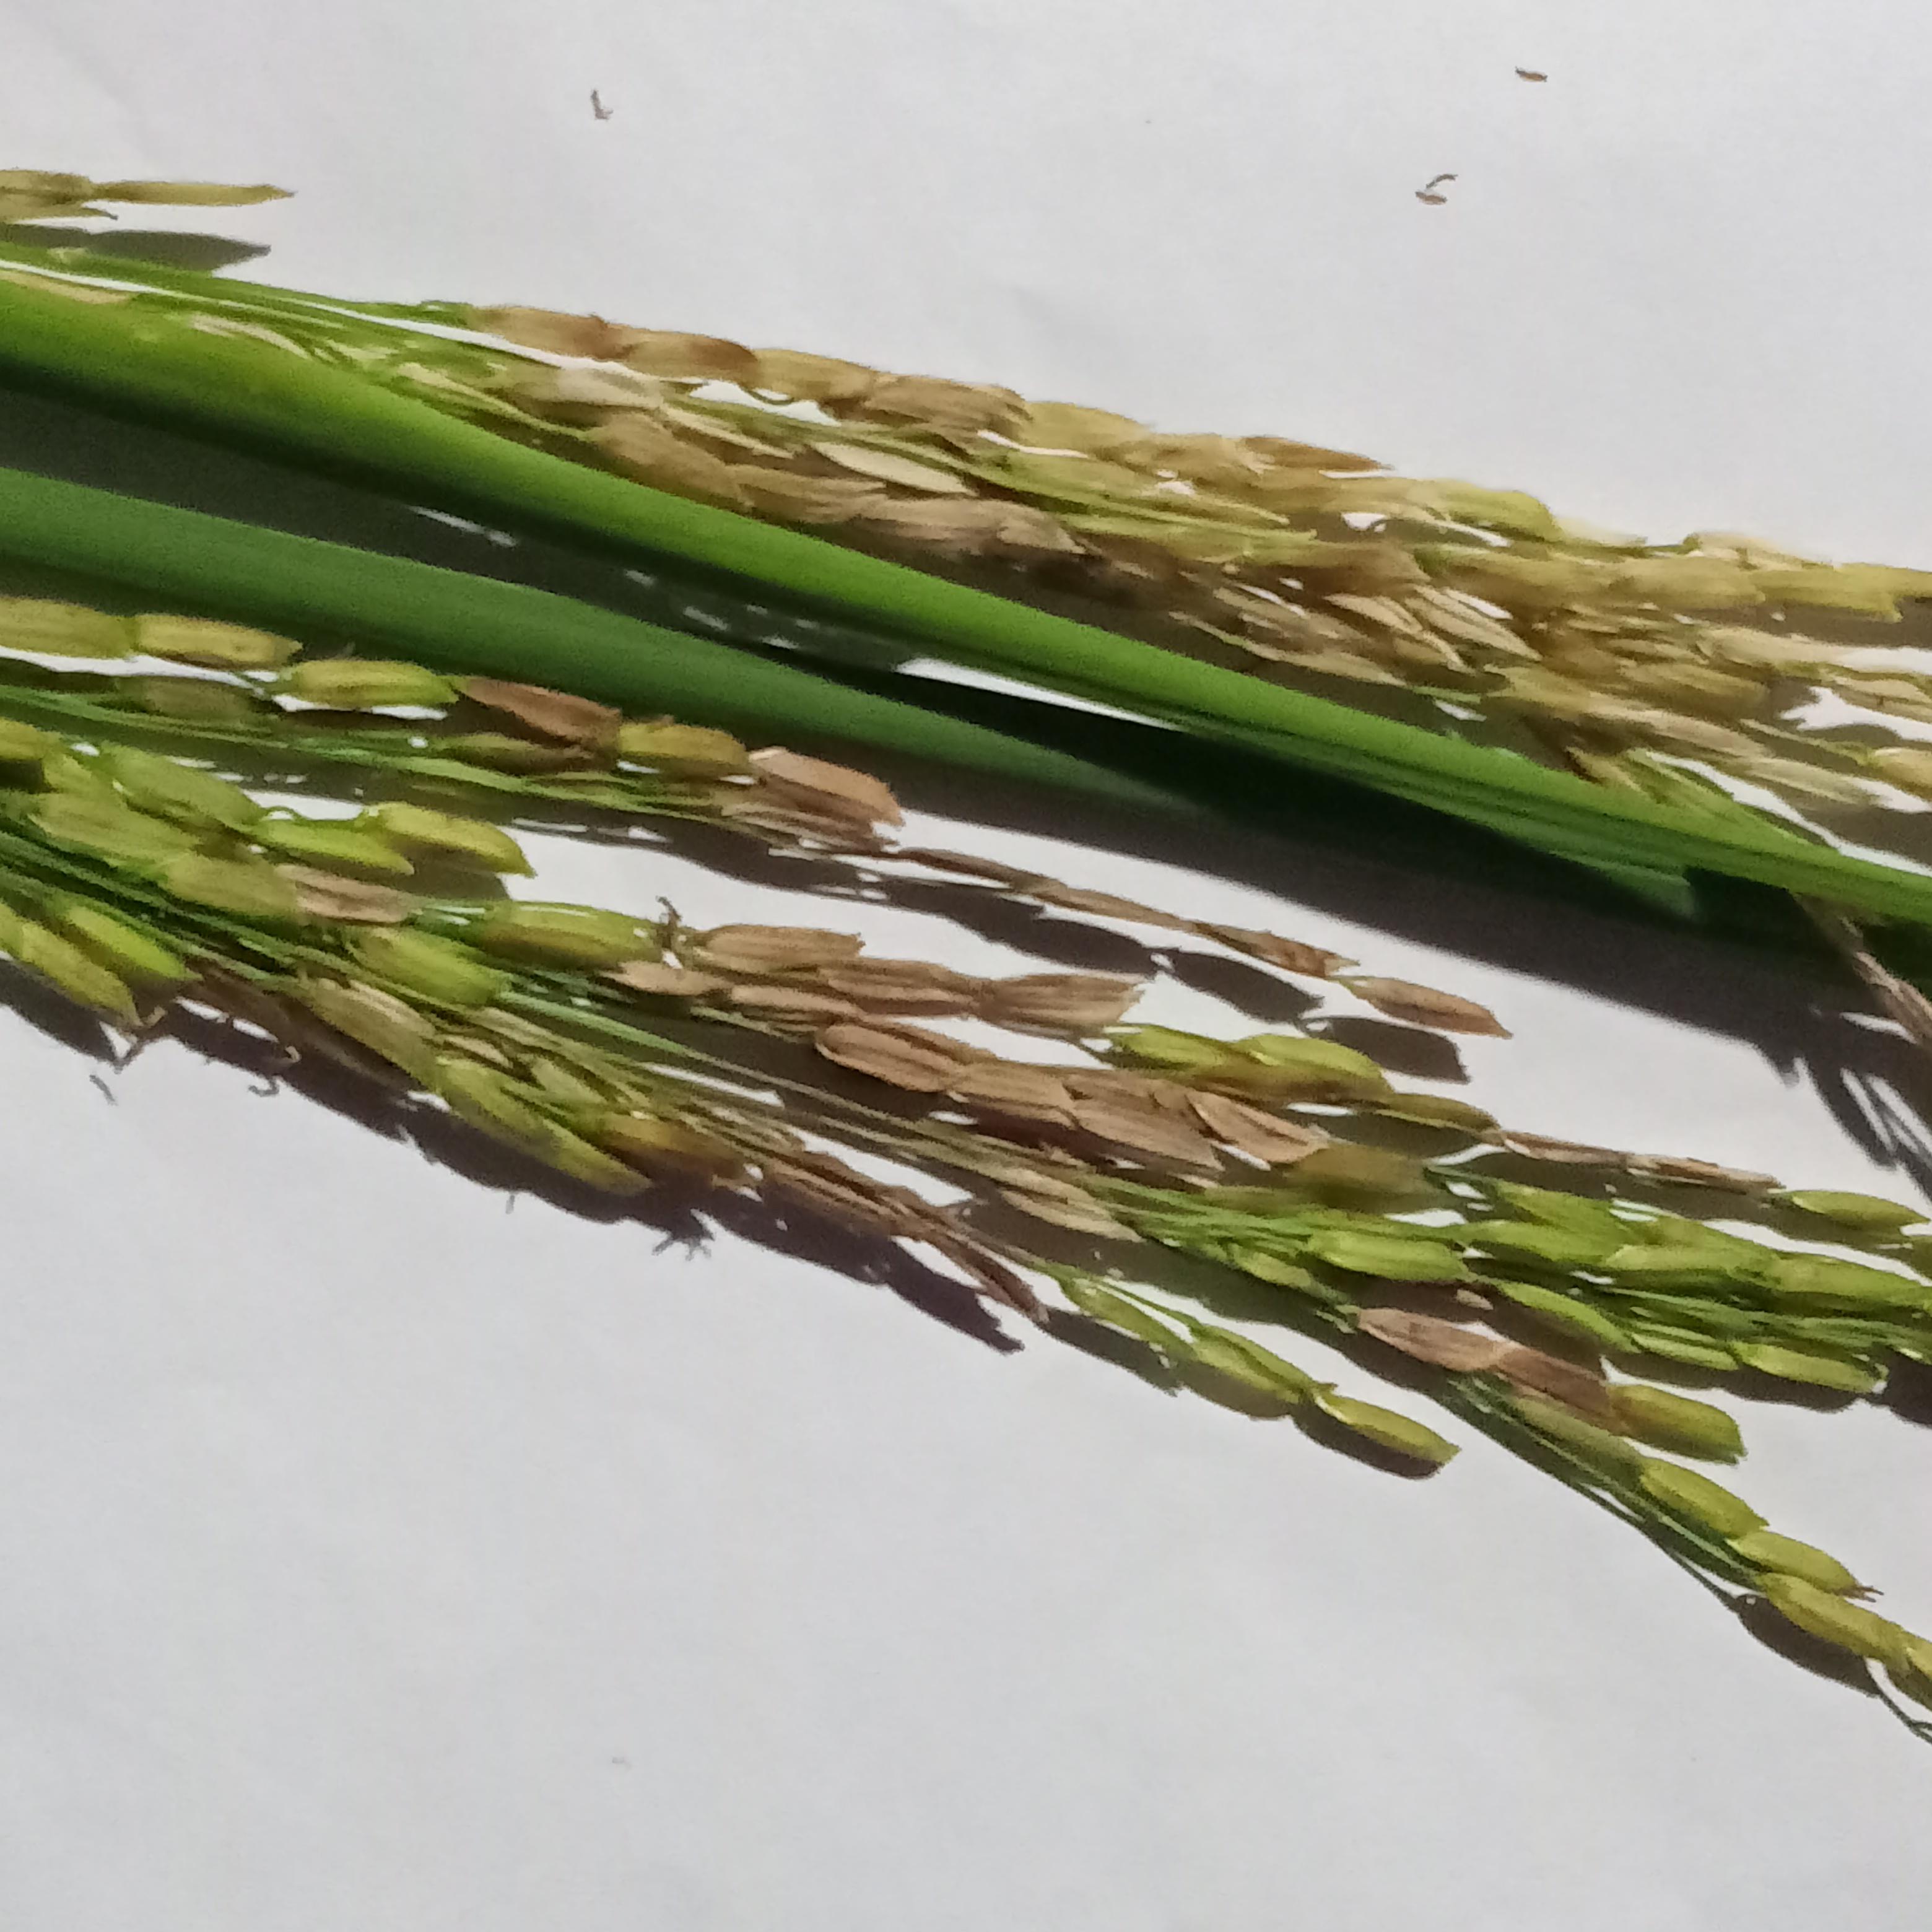
Label: Rice___Neck_Blast